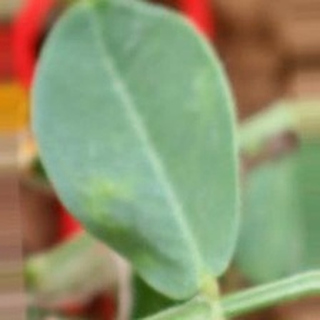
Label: healthy_groundnut